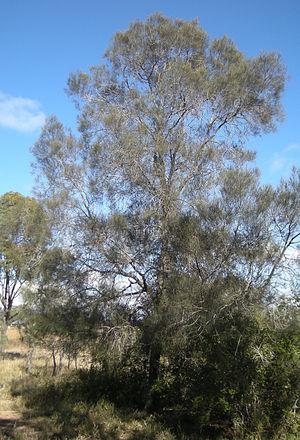
Le Allocasuarina luehmannii est une espèce d'arbre, proche des filaos, et originaire d'Australie. Ses peuplements sont menacés par les pratiques agricoles dans la région de Wimmera à l'ouest du Victoria, où il est indispensable à la survie du cacatoès de Banks pour l'alimentation et la nidification.